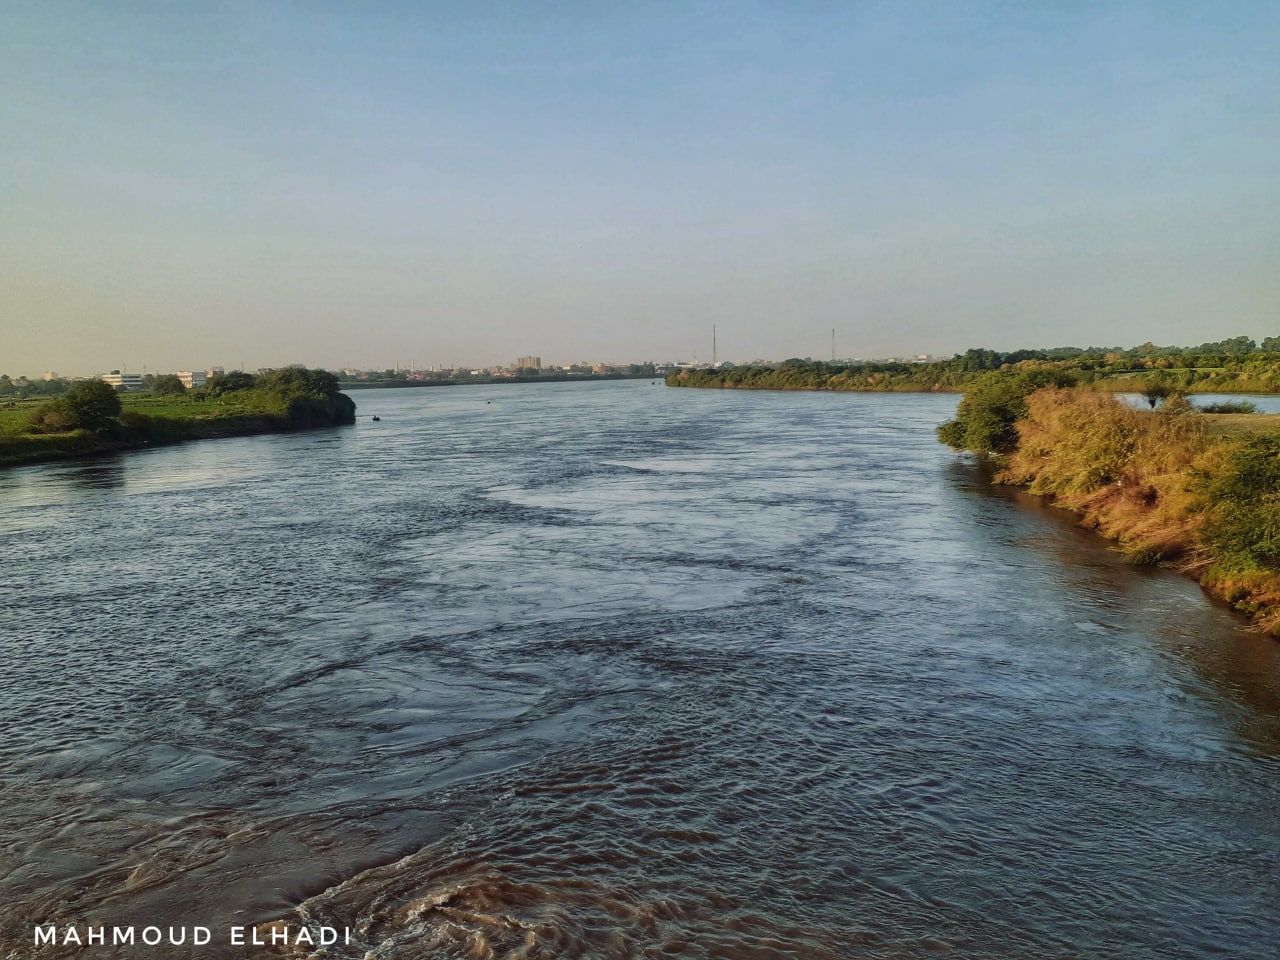
الوصف بالفصحى: مجرى النيل يشكّل دوامات صغيرة قرب الضفة
الوصف بالعامية السودانية: مجرى النيل عامل دوامات صغيرة جنب القيف
التصنيف: Nature & Landscape
التصنيف الفرعي: River and Vegetation